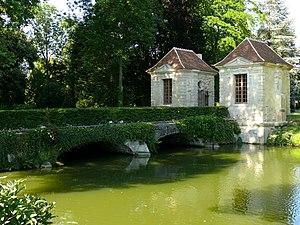
Coulommiers - Parc des Capucins - Ancienne entrée du château, pavillons des gardes de François Mansart
Coulommiers est une commune française située dans le département de Seine-et-Marne en région Île-de-France.
Le château de Coulommiers, dit aussi château de Colombière en Brie ou de Coulommiers en Brie, est un château construit au XVIIᵉ siècle et détruit au siècle suivant. Il se situait à l'emplacement de l'actuel parc des Capucins de Coulommiers, en Seine-et-Marne.
Le parc des Capucins est le plus grand jardin public de la ville de Coulommiers, en Seine-et-Marne. Il est situé à l'emplacement du château et des terres du couvent des capucins fondés par Catherine de Gonzague à partir de 1613.